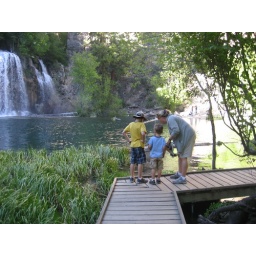
Beth spotted some trout in the glassy clear water.